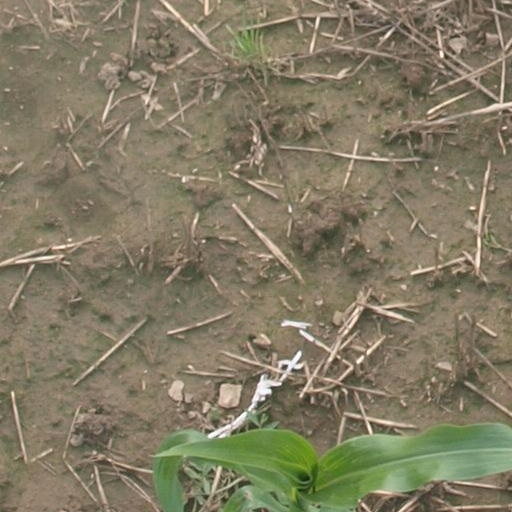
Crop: maize; corn